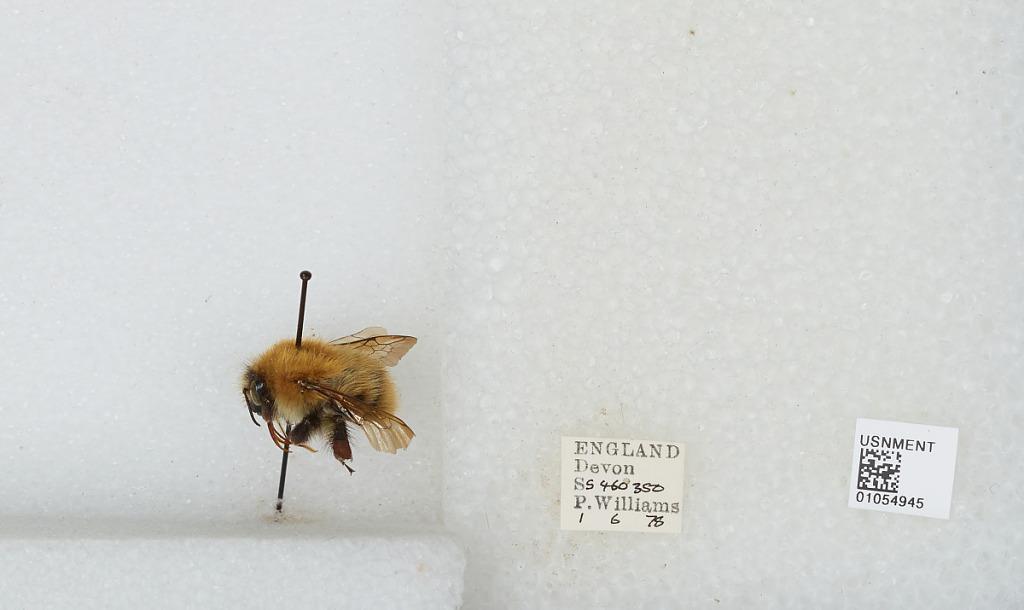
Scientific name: Bombus sp.
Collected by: P. Williams
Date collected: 1978-6-1
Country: United Kingdom
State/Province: England
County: Devon
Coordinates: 50.7, -3.8